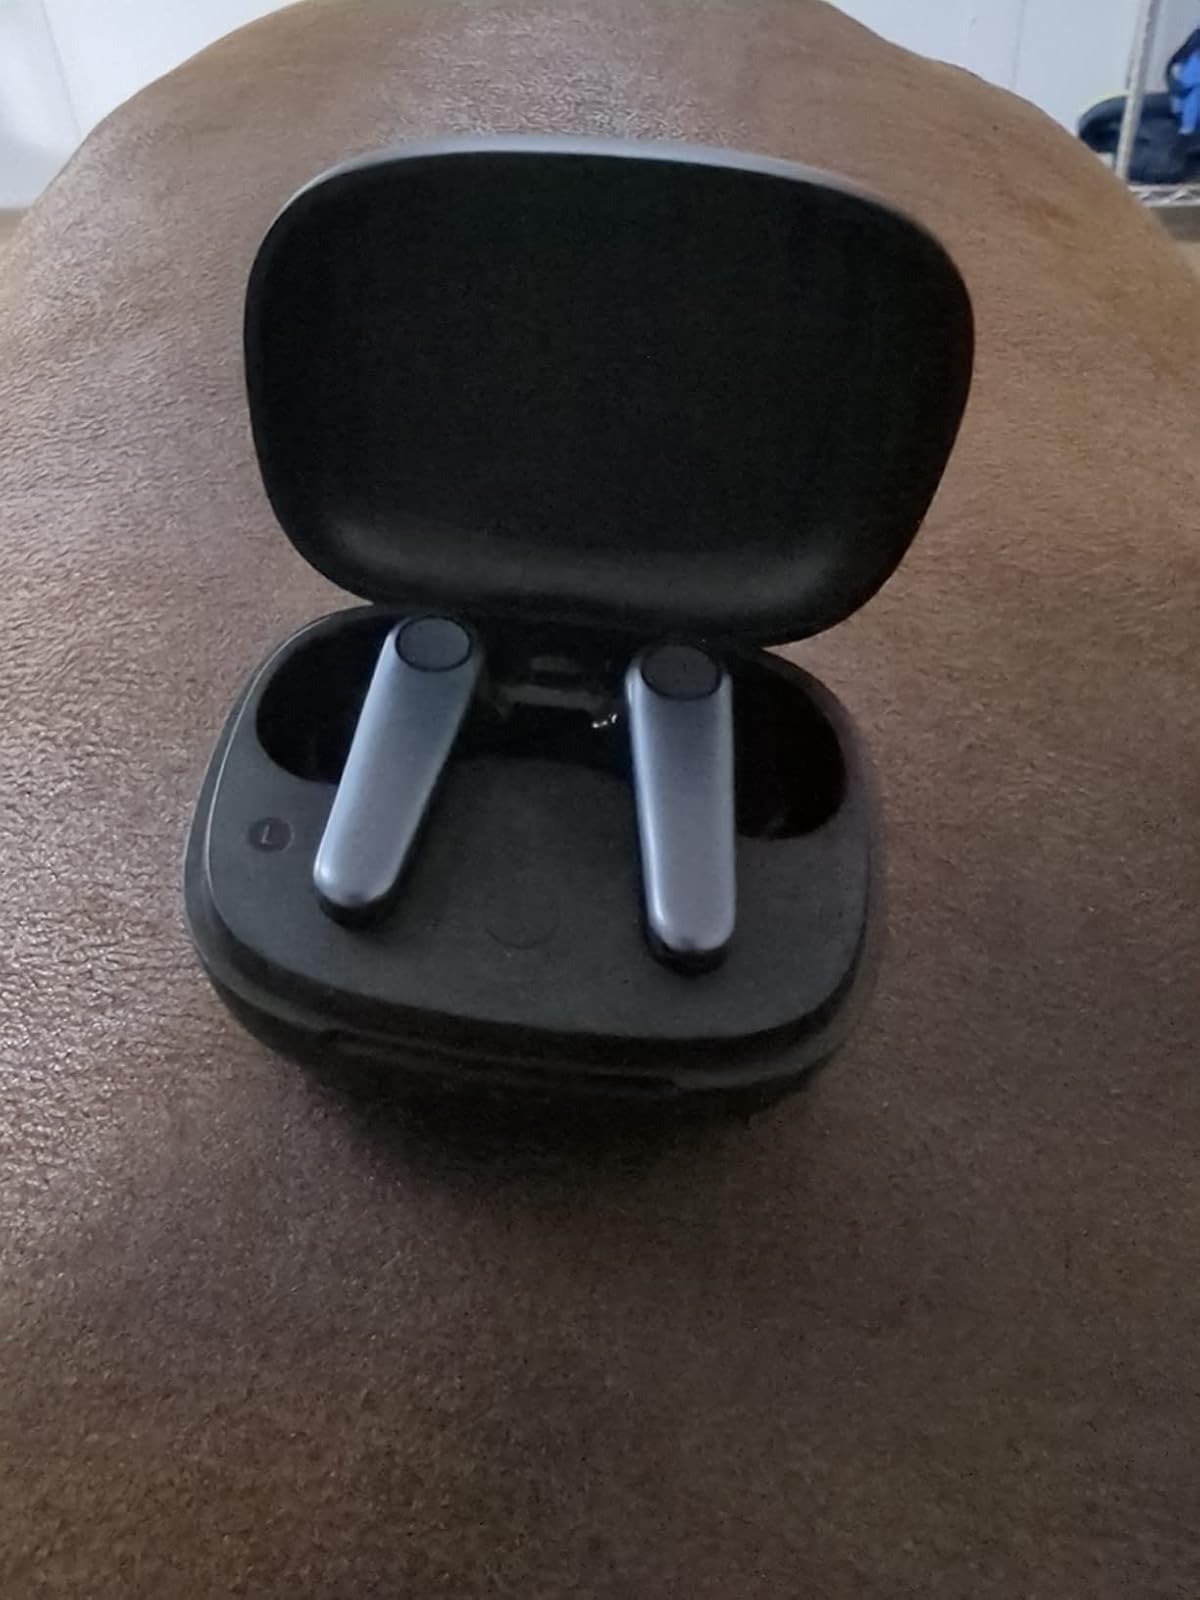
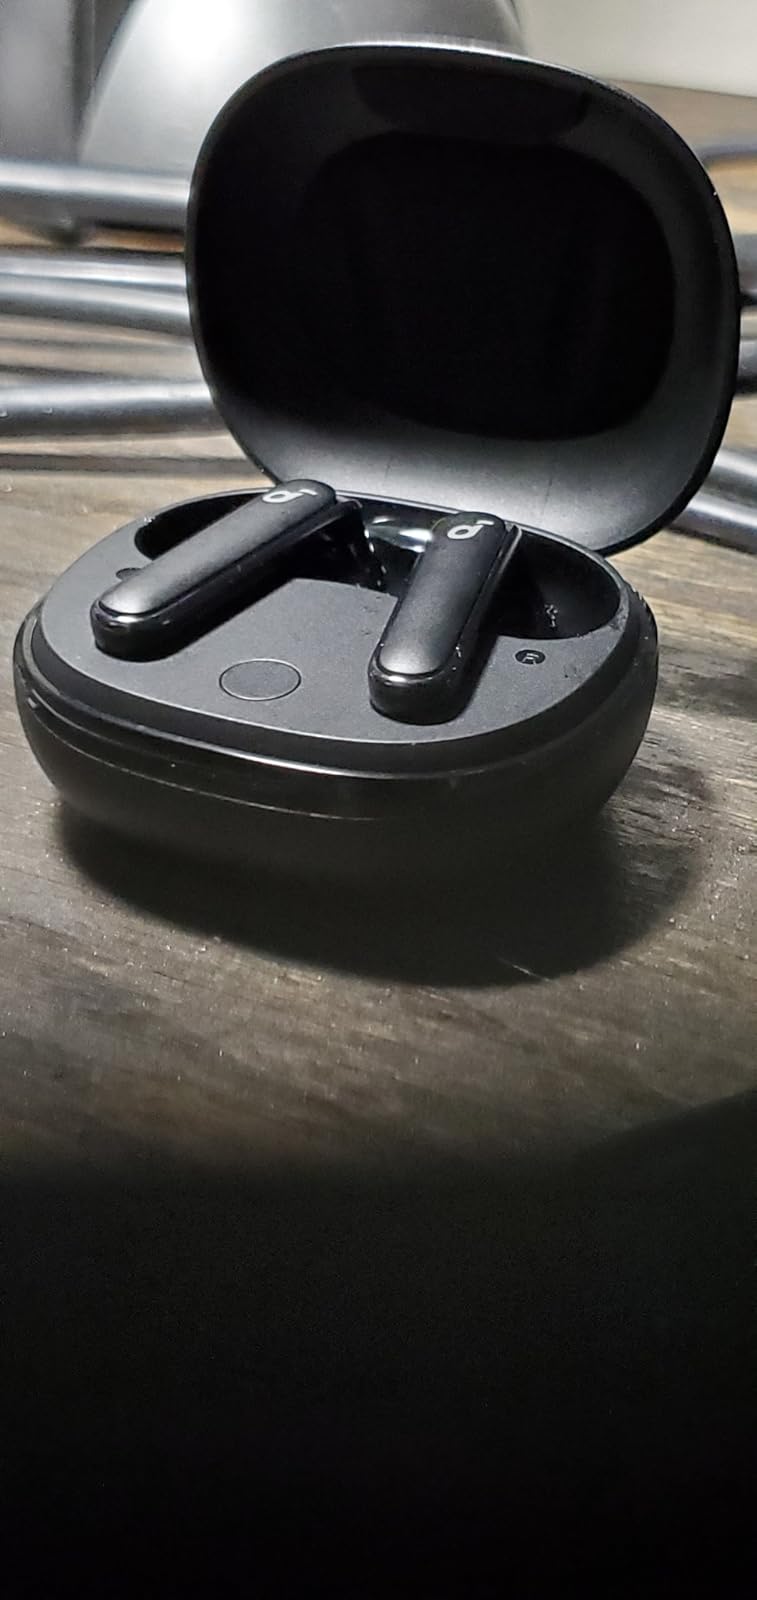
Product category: earbuds
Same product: no